John O'Hanlon (writer)

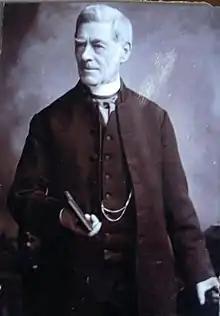
John Canon O'Hanlon

John Canon O'Hanlon MRIA (30 April 1821 – 15 May 1905) was an Irish Catholic priest, scholar and writer who also published poetry and illustrations, and involved himself in Irish politics. He is best known as a folklorist and a hagiographer, and in particular for his comprehensive "Lives of the Irish Saints".